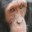
Label: chimpanzee